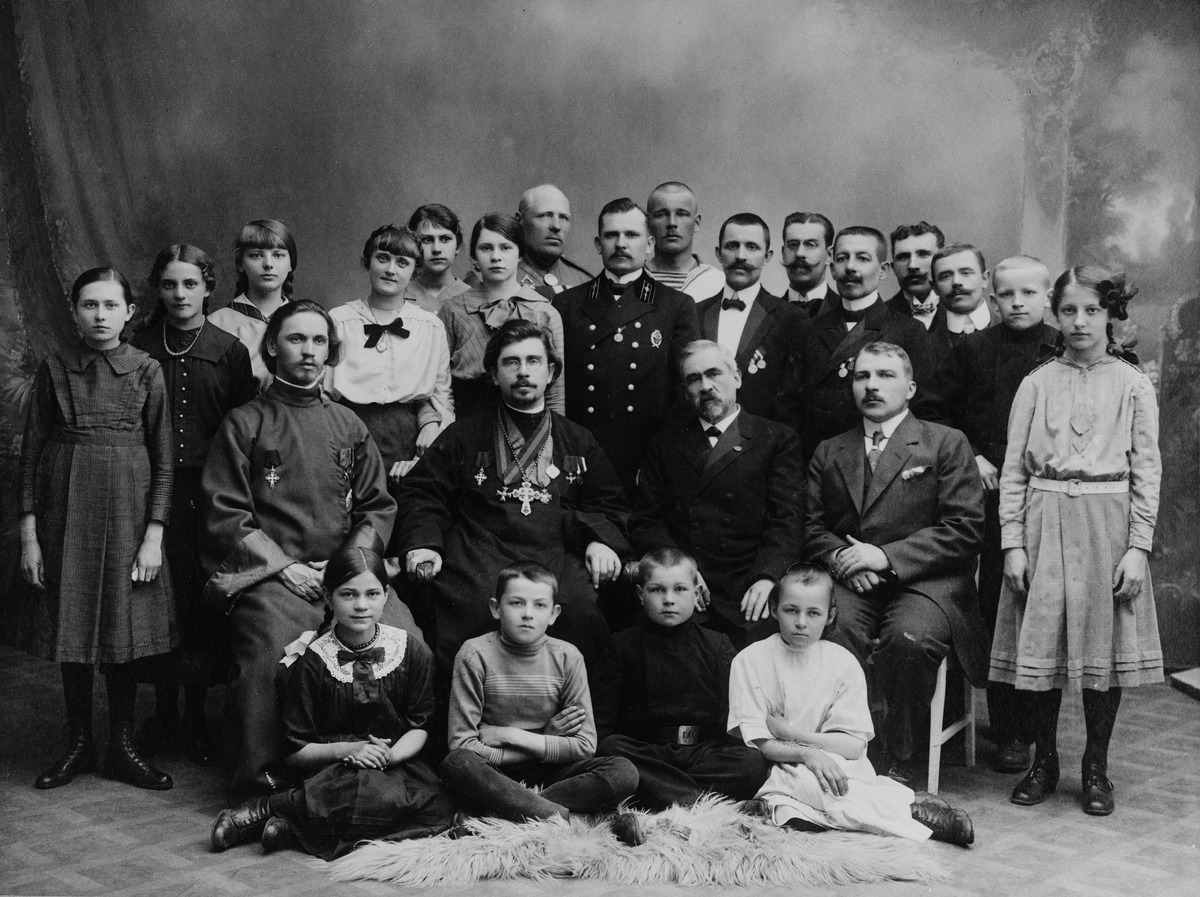
Pyhän Kolminaisuuden kirkon kuoro
sisällön kuvaus: Pyhän Kolminaisuuden kirkon kuoro. Istumassa keskellä vas. Valerian Gretschaninoff, kirkkoherra Aleksandr Hotovitski (Aleksander Hotovitski, Aleksander Helsinkiläinen), Alexander Matrosoff ja Alexander Andrejev. mustavalkoinen
Ajankohta: kuvausaika 17.05.1915
Aiheet: Helsingin ortodoksinen seurakunta, kirkkokuorot, ortodoksinen kirkkomusiikki, ortodoksinen kirkko, papit, kansat, venäläiset